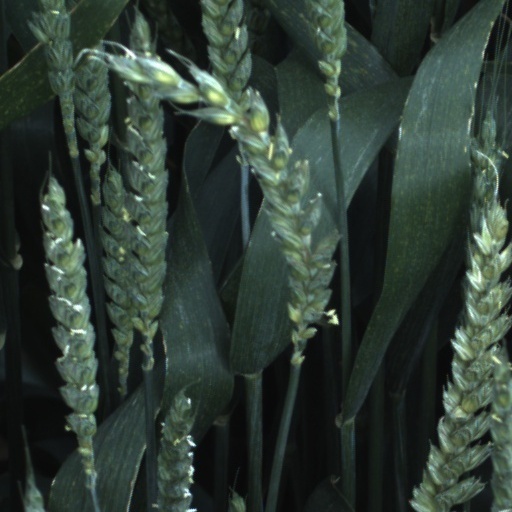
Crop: wheat